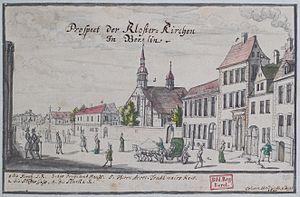
Samuel Rodigast est un poète allemand et auteur d'hymnes religieux né en Thuringe, à Gröben, un quartier de Schlöben le 19 octobre 1649 et décédé le 19 mars 1708 à Berlin.